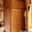
Label: wardrobe